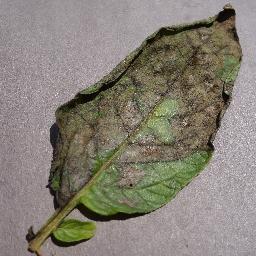
Label: Potato___Late_blight